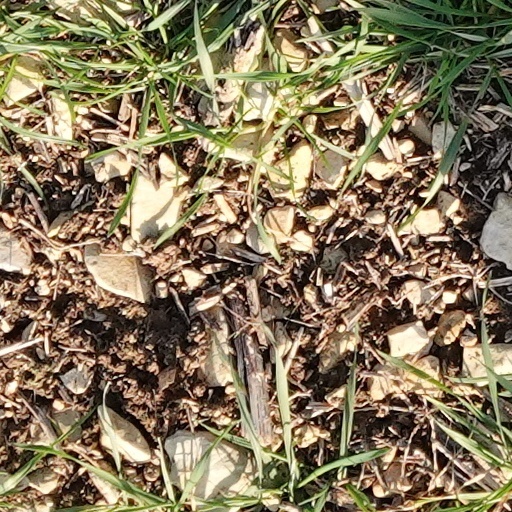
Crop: wheat